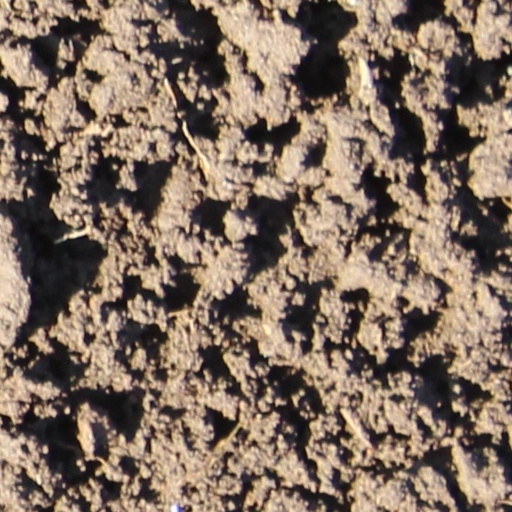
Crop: wheat